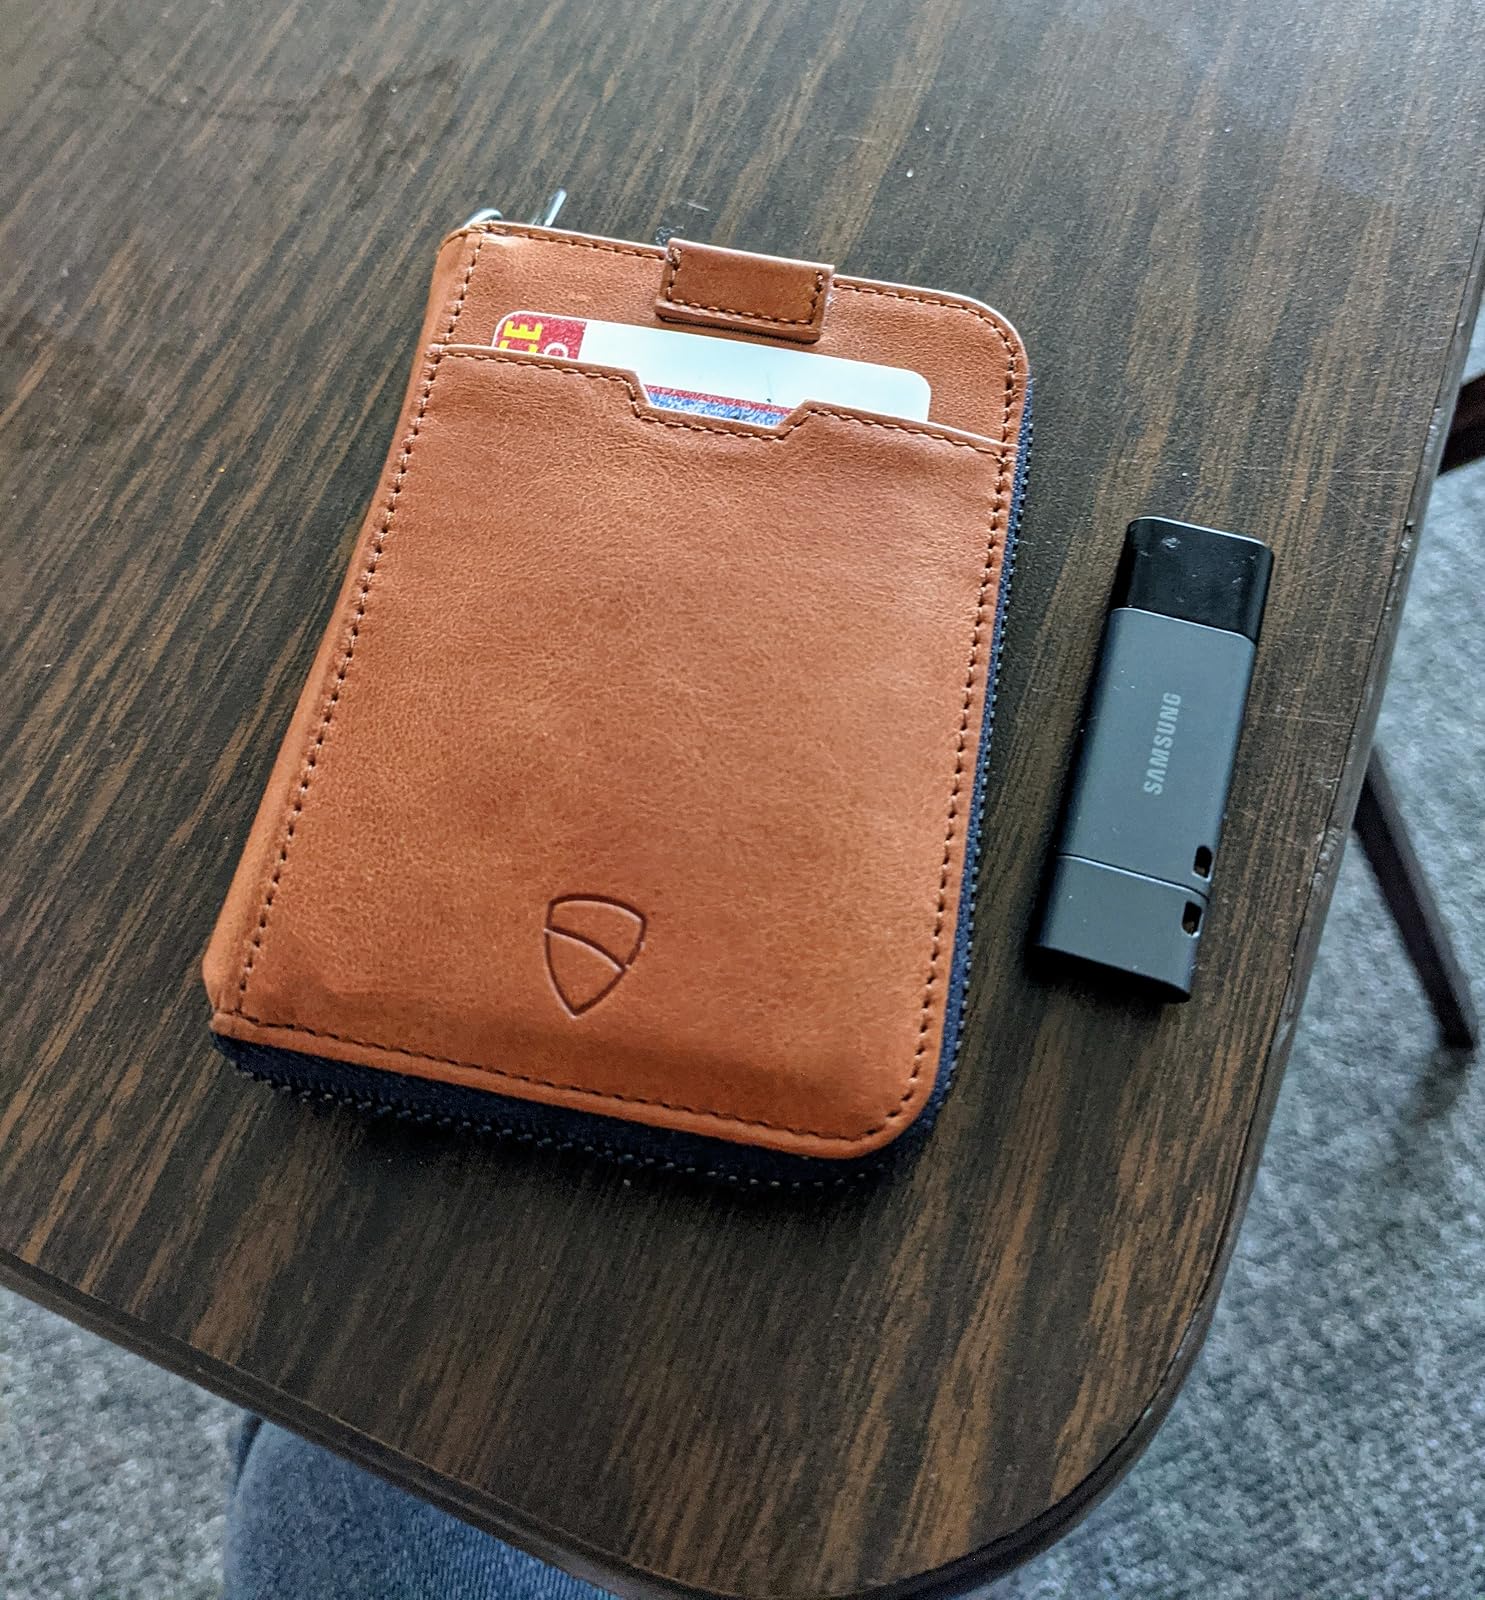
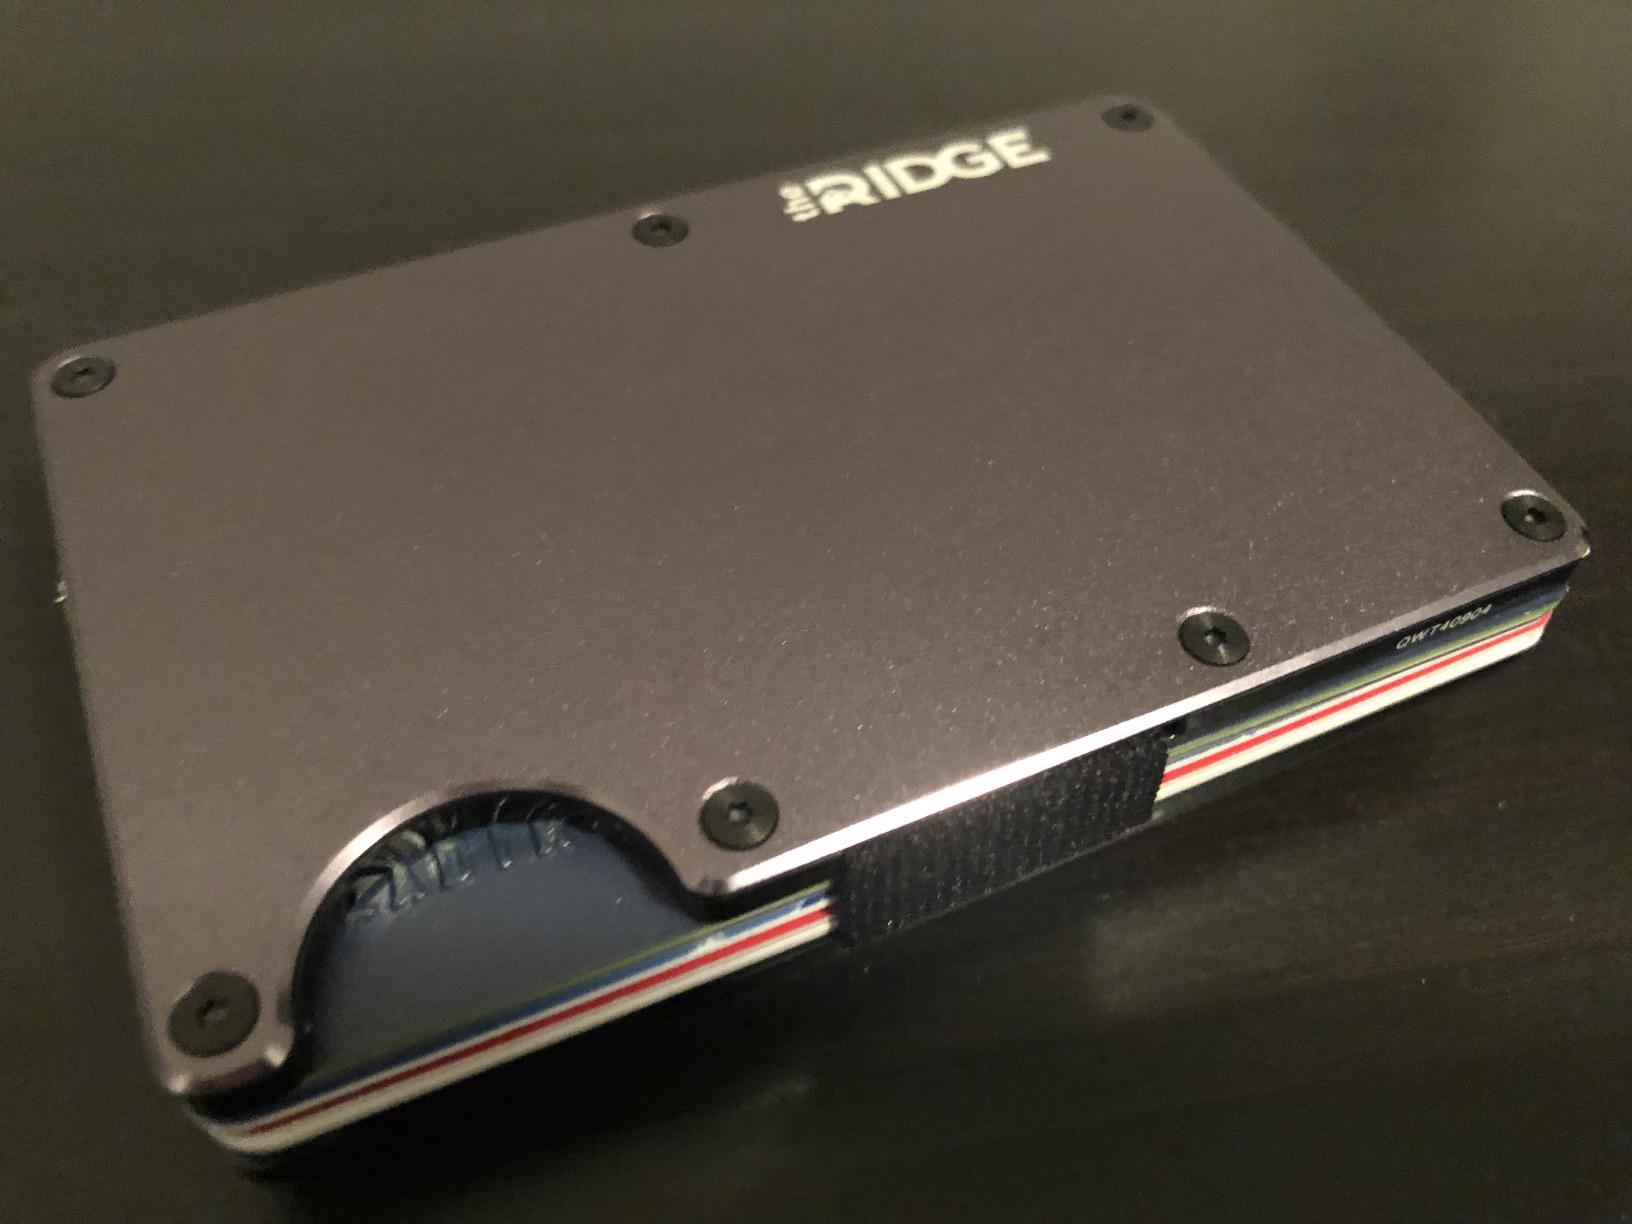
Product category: accessories_wallet
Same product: no